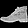
Label: Ankle boot